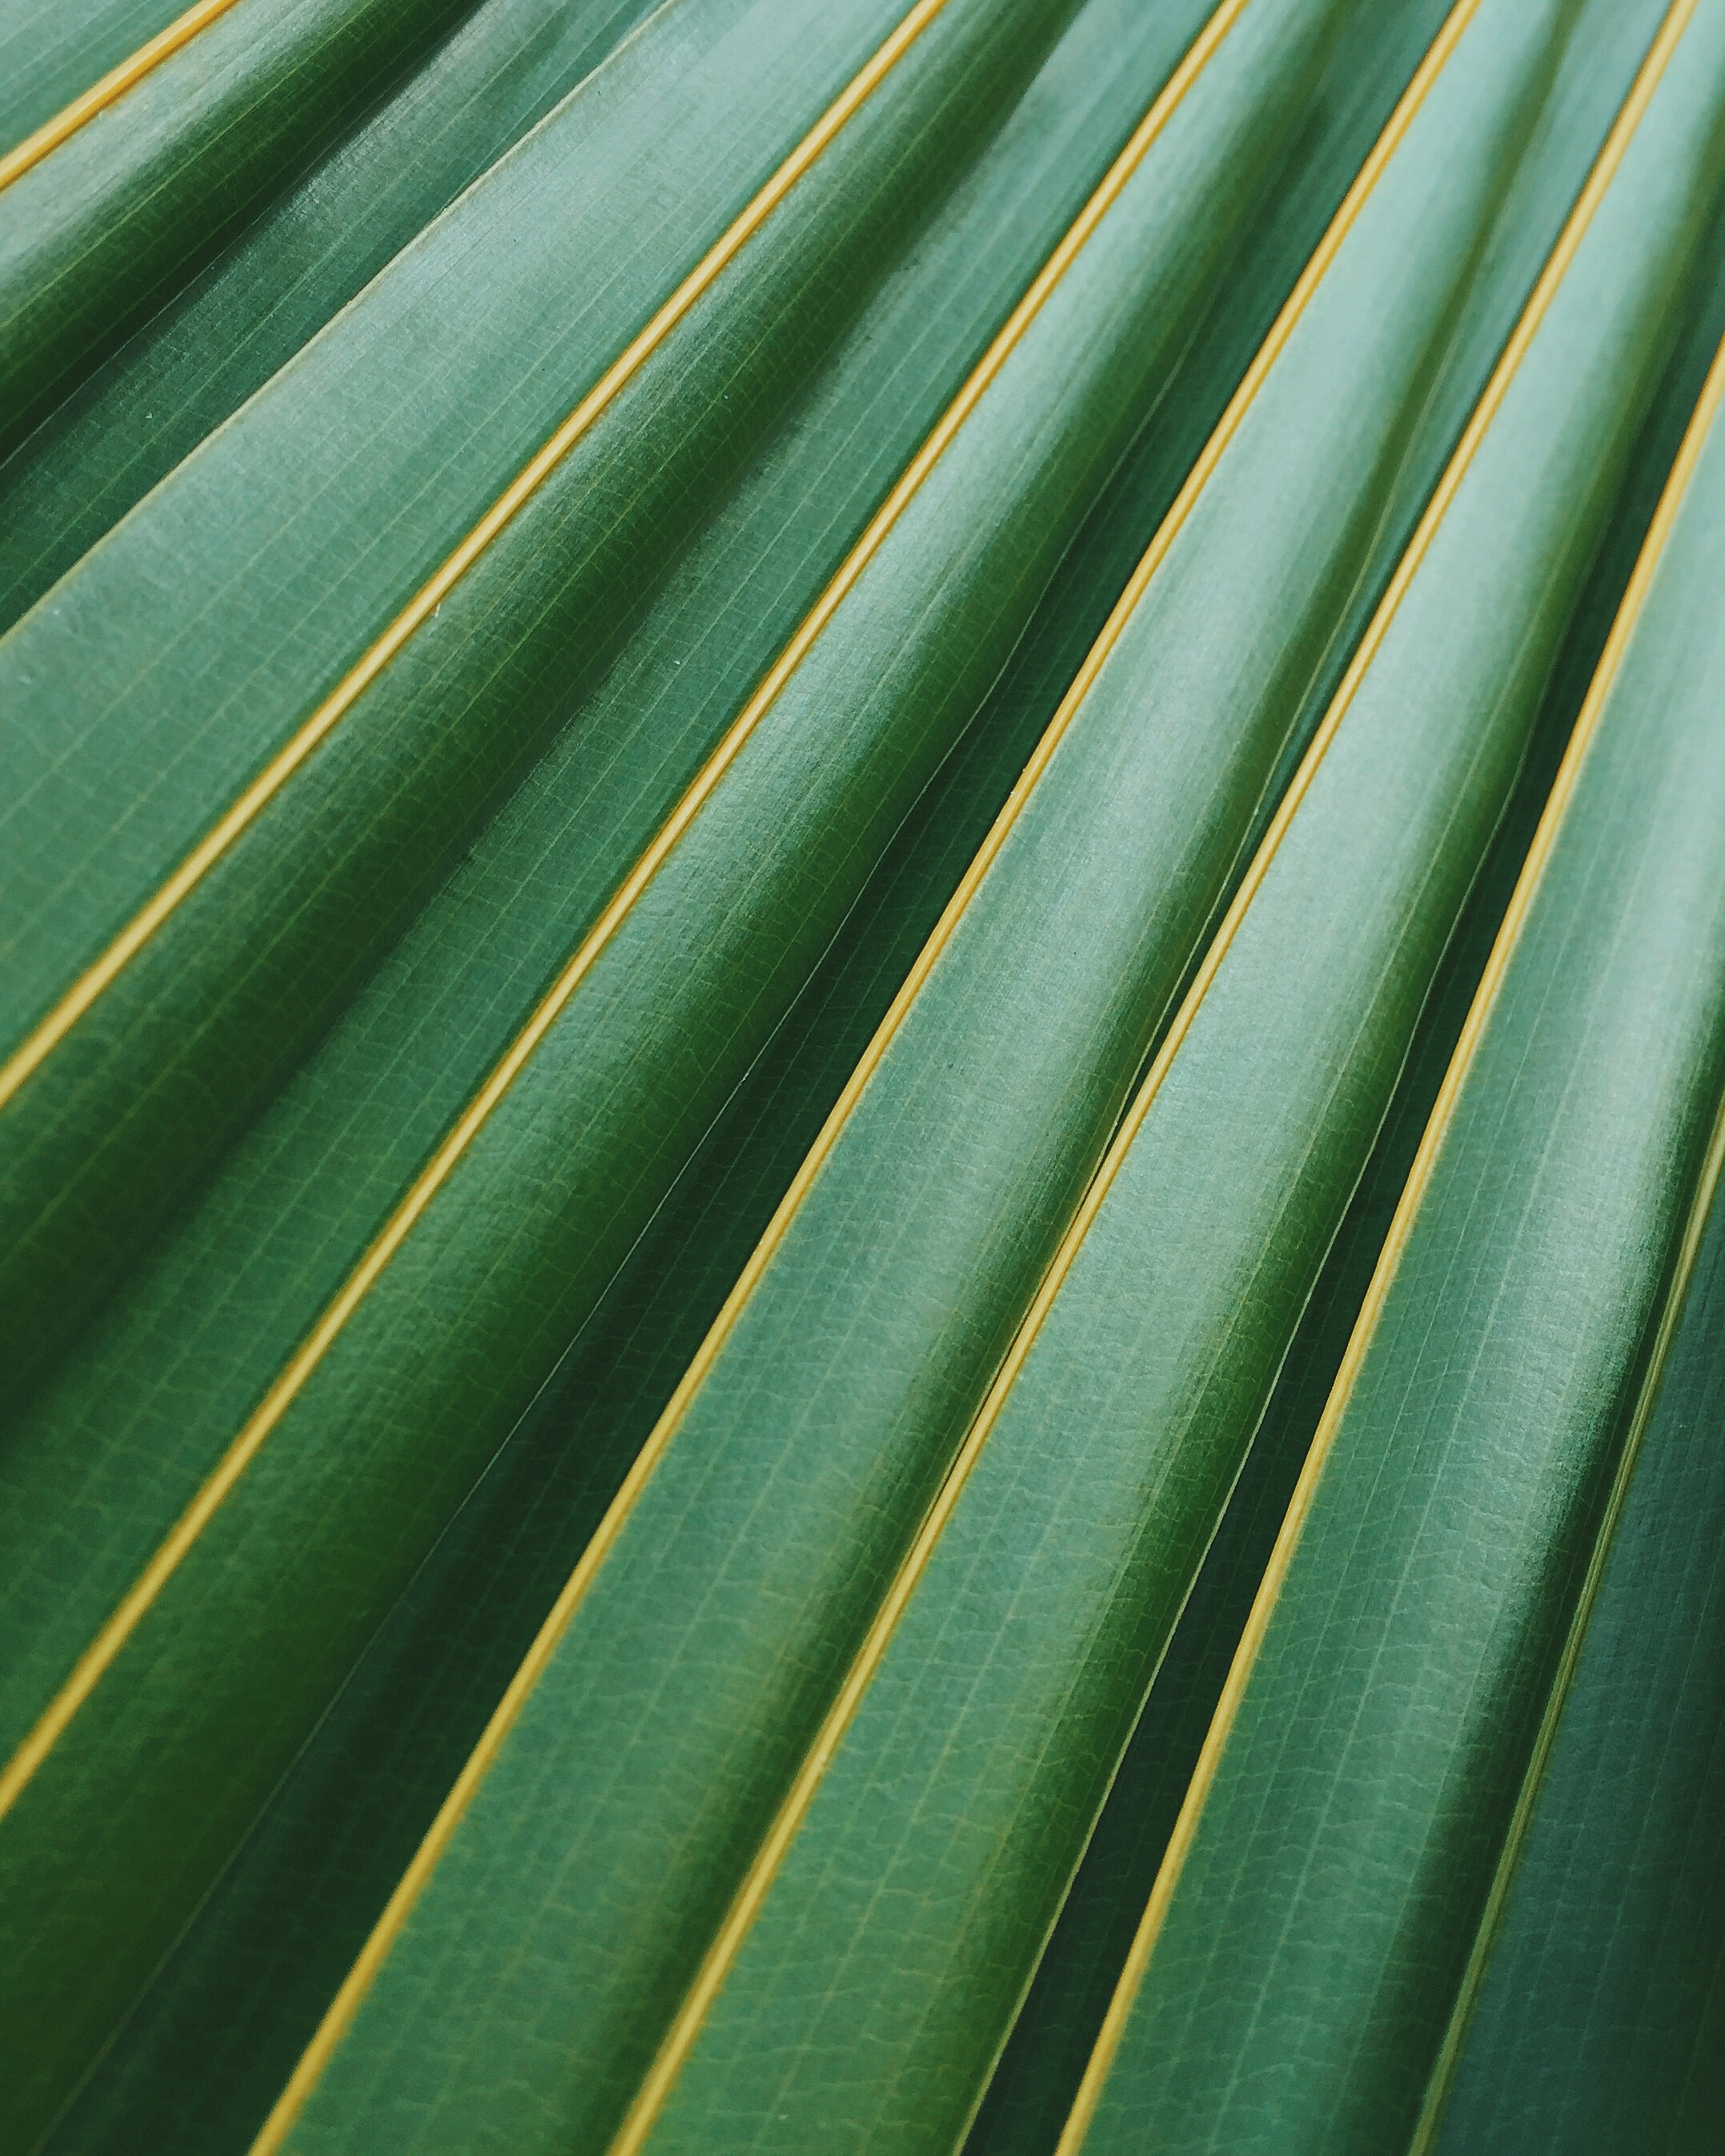
grass, plant, leaf, flower, line, green, palm, botany, grass family, plant stem